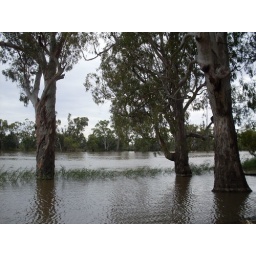
The Murray River at Loxton is starting to flood and these river gums are now in the water